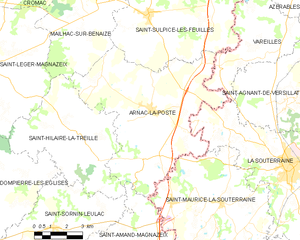
Carte des communes françaises Arnac-la-Poste